Netball

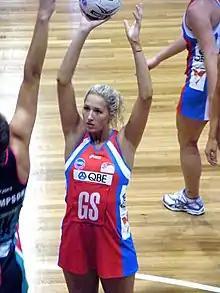
Erin Bell from the New South Wales Swifts (red) prepares to shoot for a goal against the Melbourne Vixens.

The Americas Federation of Netball Associations (AFNA) hosts two tournaments each year: the Caribbean Netball Association (CNA) Under 16 Championship and the AFNA Senior Championship. The CNA championship involves two divisions of teams from the Caribbean islands. In 2010 five teams competed in two rounds of round robin matches in the Championship Division, while four teams competed in the Developmental Division. Jamaica, which has lost only once in the tournament, decided not to play the 2011 tournament. The AFNA Senior Championship includes Canada and the US along with the Caribbean nations. The tournament serves as a qualifier for the World Championship. Jamaica, with its high ranking, does not have to qualify; this leaves two spots to the other teams in the tournament.